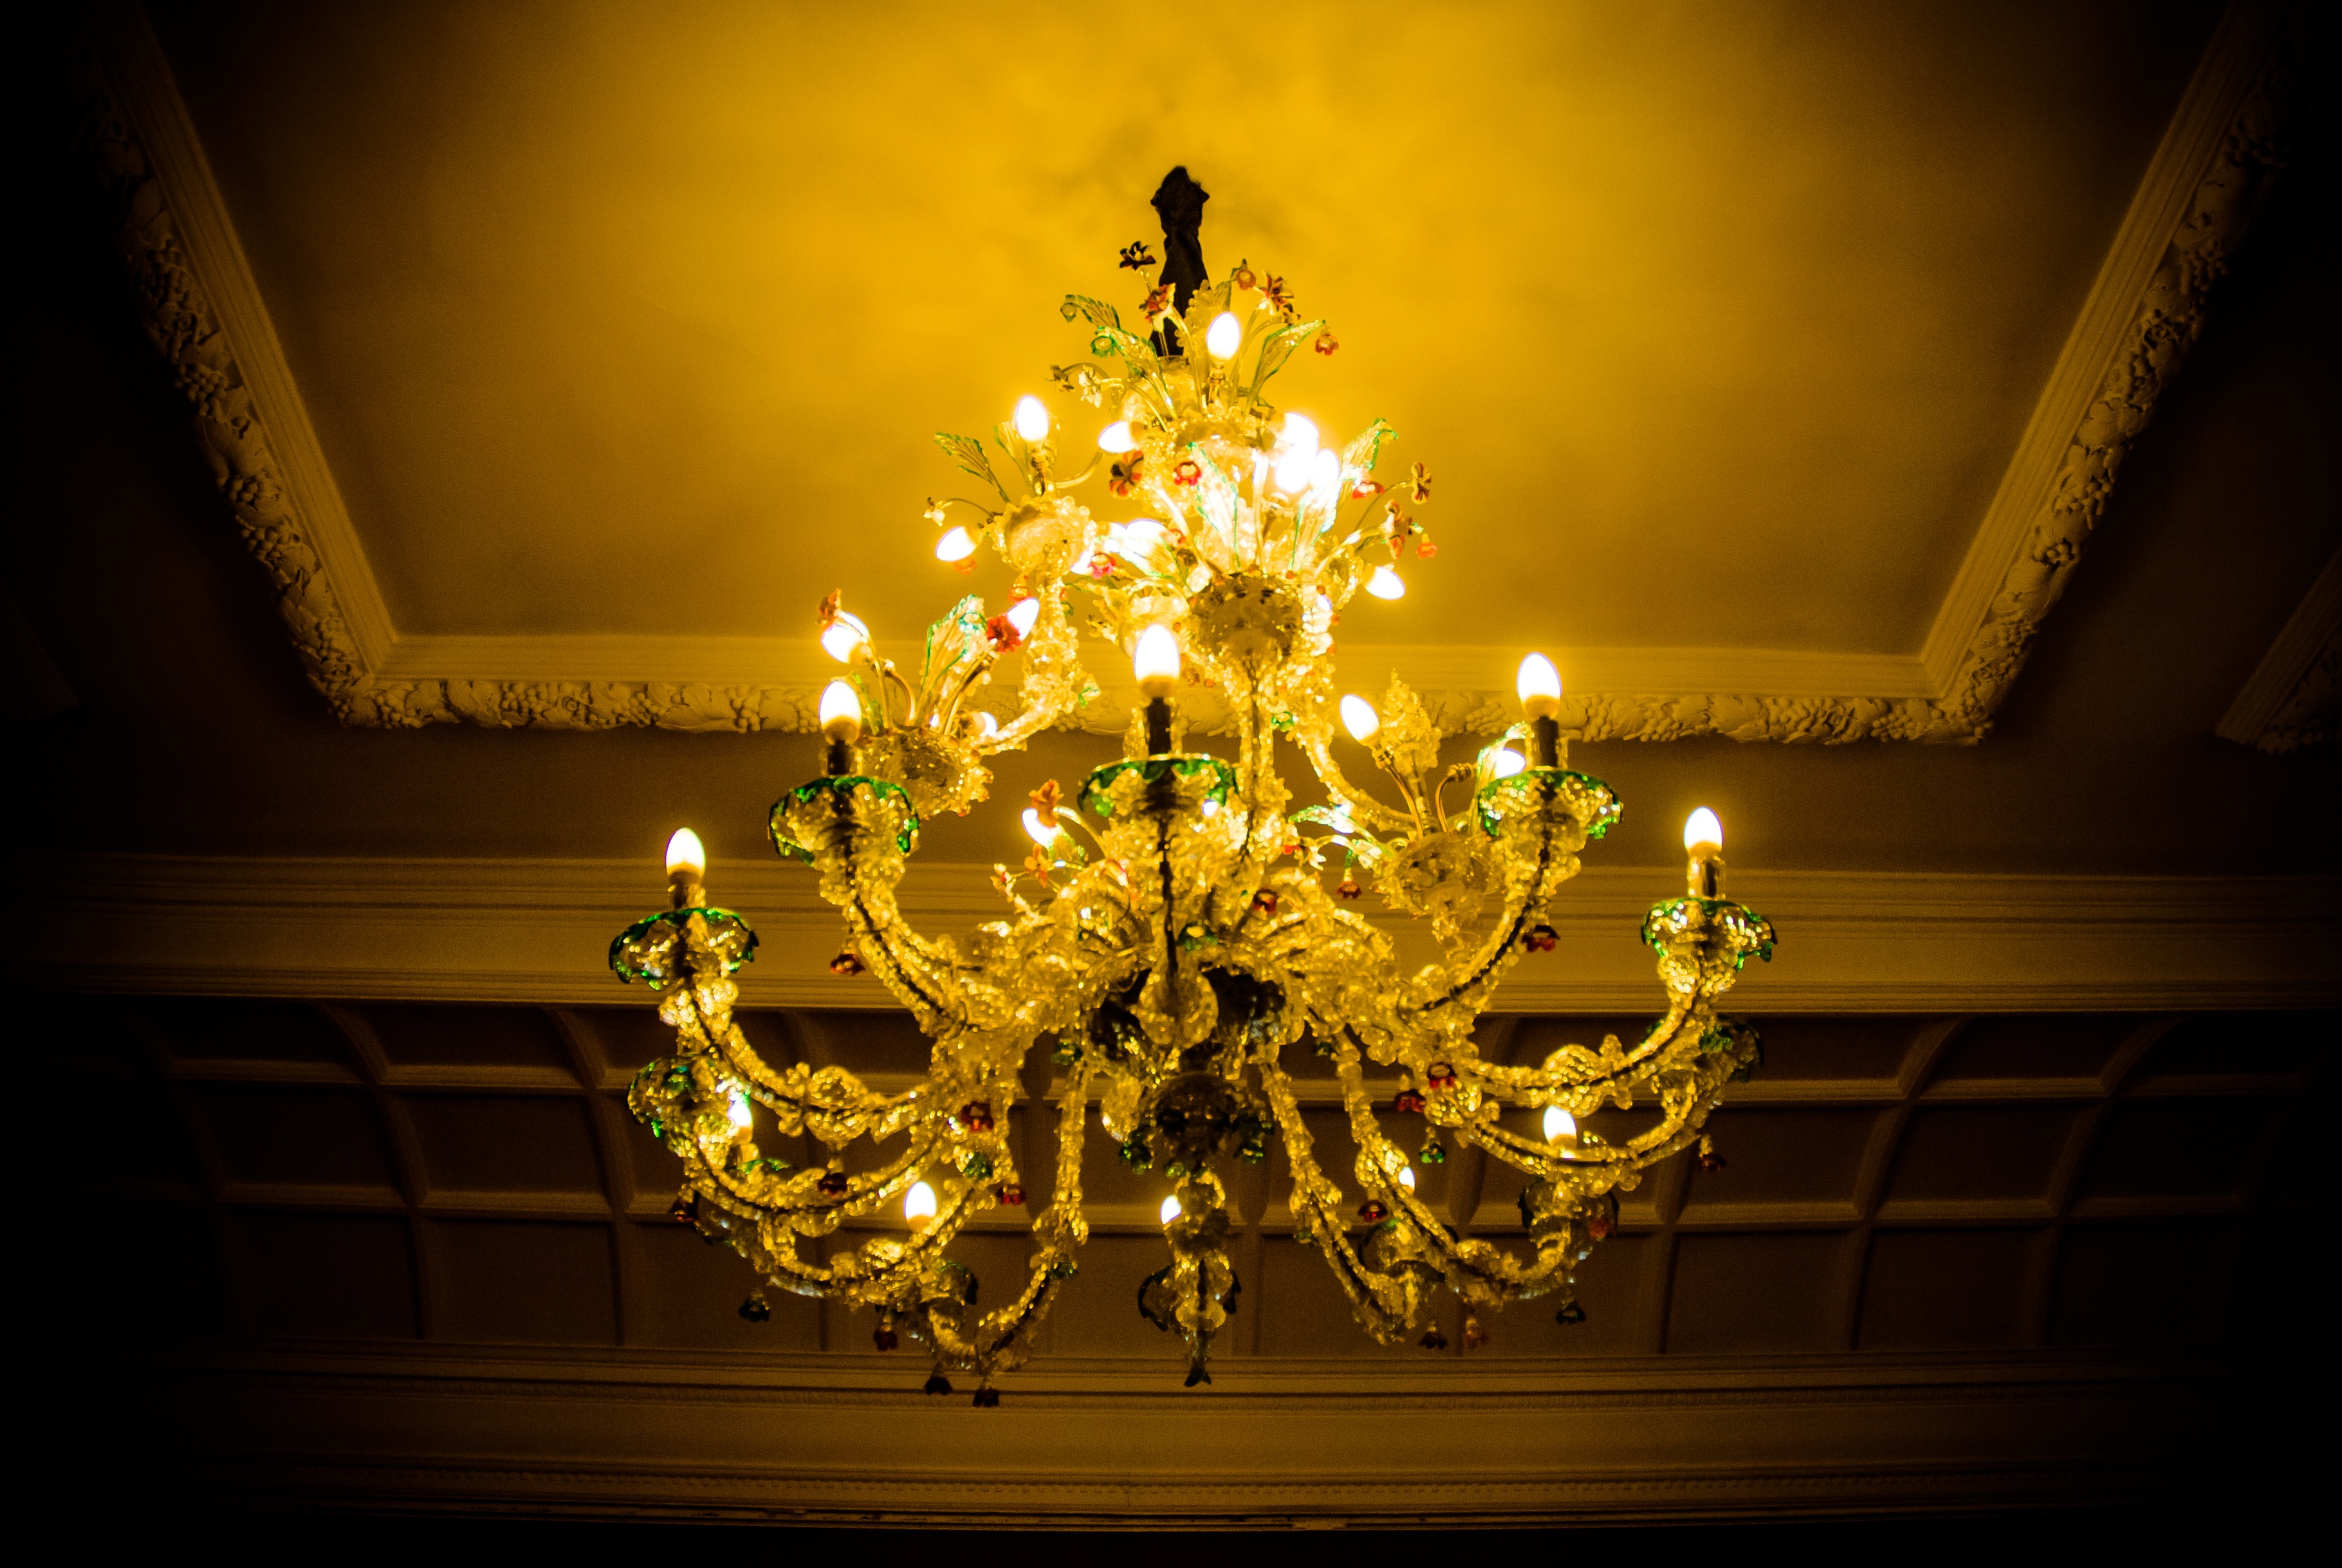
light, glass, palace, lamp, yellow, lighting, decor, luggage, christmas decoration, light fixture, chandelier, vigo